Noye's Fludde

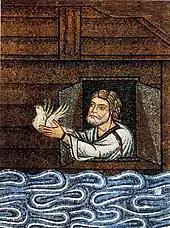
13th-century mosaic depicting Noah in the ark

After the opening congregational hymn "Lord Jesus, think on me", the spoken Voice of God addresses Noye, announcing the forthcoming destruction of the sinful world. God tells Noye to build an ark ("a shippe") that will provide salvation for him and his family. Noye agrees, and calls on the people and his family to help. His sons and their wives enter with tools and materials and begin work, while Mrs Noye and her Gossips (close friends) mock the project.